Southern tick-associated rash illness

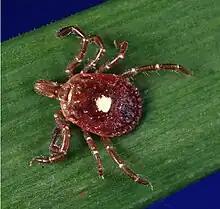
Lone star ticks can be carriers of southern tick-associated rash illness.

Southern tick-associated rash illness (STARI) is a tick-borne disease resembling a mild form of Lyme disease, which occurs in southeastern and south-central United States. It is spread by bites from the lone star tick "Amblyomma americanum". The actual cause is still unknown.